Giuseppe Branzoli

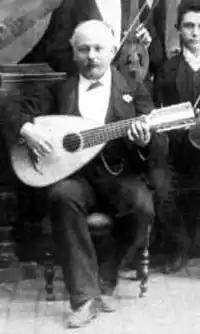
Branzoli playing a mandolone (bass mandolin) during a concert at Palazzo Doria-Pamphili of Rome, 24 May 1889

Giuseppe Branzoli (1835 in Cento – 21 January 1909, in Rome) was a violinist, mandolinist, composer, author, educator at the Liceo Musicale di St. Cecilia in Rome, and the founder of the periodical "IL mandolin Romano". His compositions were for violin, mandolin, flute and cello, as well as church music.